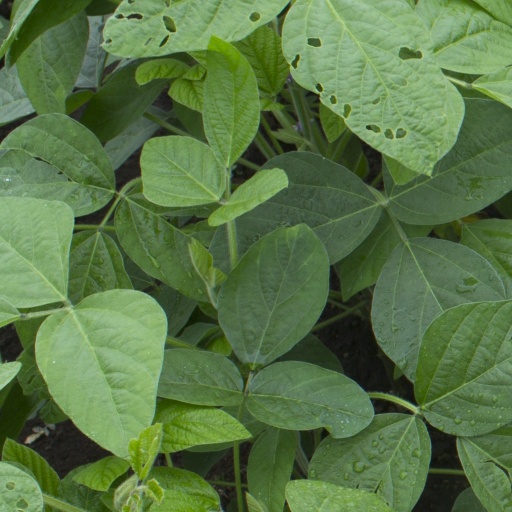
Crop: soybean